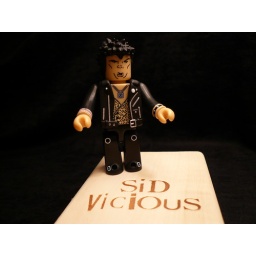
sid vicious kubrick figure and wooden box it came in from japan